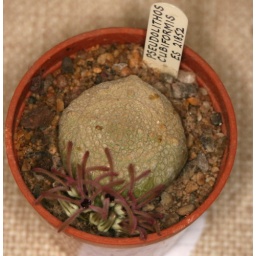
1st prize plant in flower